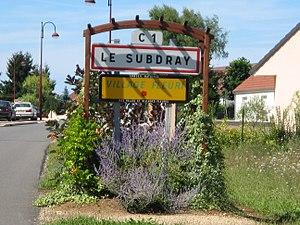
Panneau indicateur, Le Subdray.
Le Subdray est une commune française située dans le département du Cher en région Centre-Val de Loire.